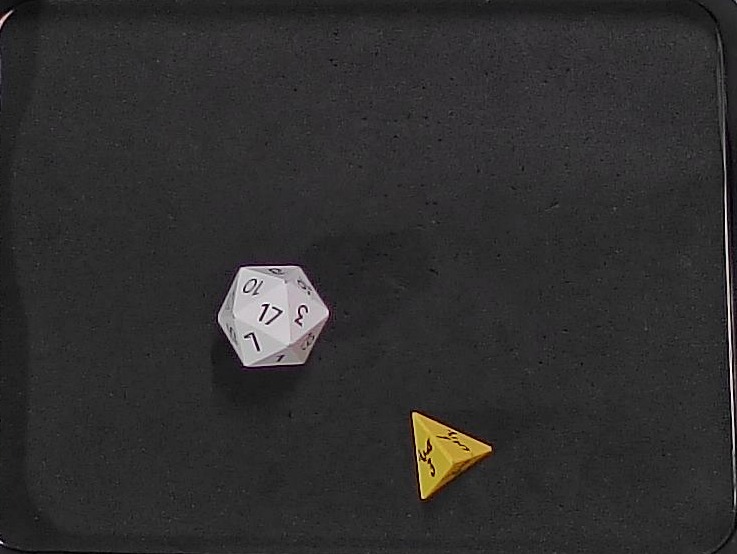
Dice in frame:
type: d4
value: 2
type: d20
value: 17
Label source: human
Face values trusted: yes